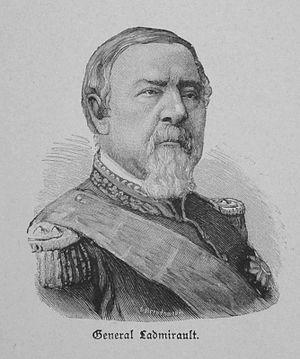
general fr:Paul de Ladmirault
Mise sur pied dès la déclaration de guerre le 18 juillet 1870, l'armée dite du Rhin est une unité militaire française qui combat durant la guerre franco-prussienne.
Louis René Paul de Ladmirault est un général français qui a participé activement à la conquête de l'Algérie, aux guerres du Second Empire et à la répression de la Commune de Paris.